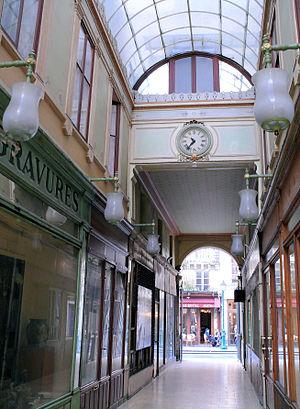
Paris 2e arrondissement - Passage du Bourg-l'Abbé